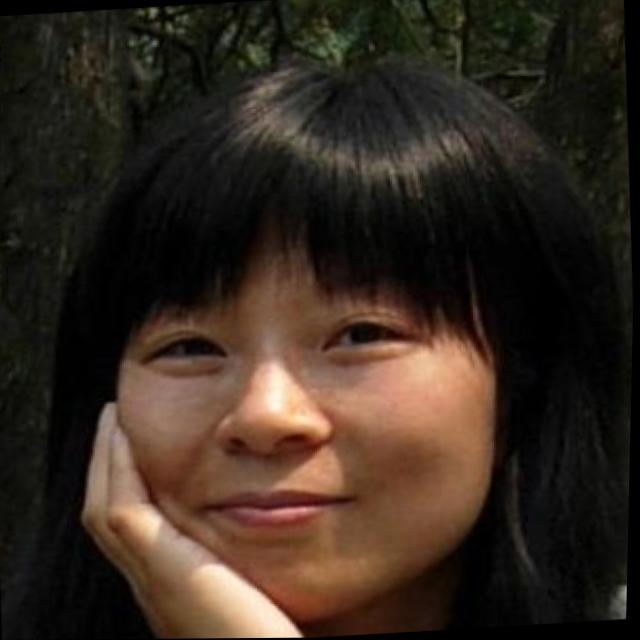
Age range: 21-44